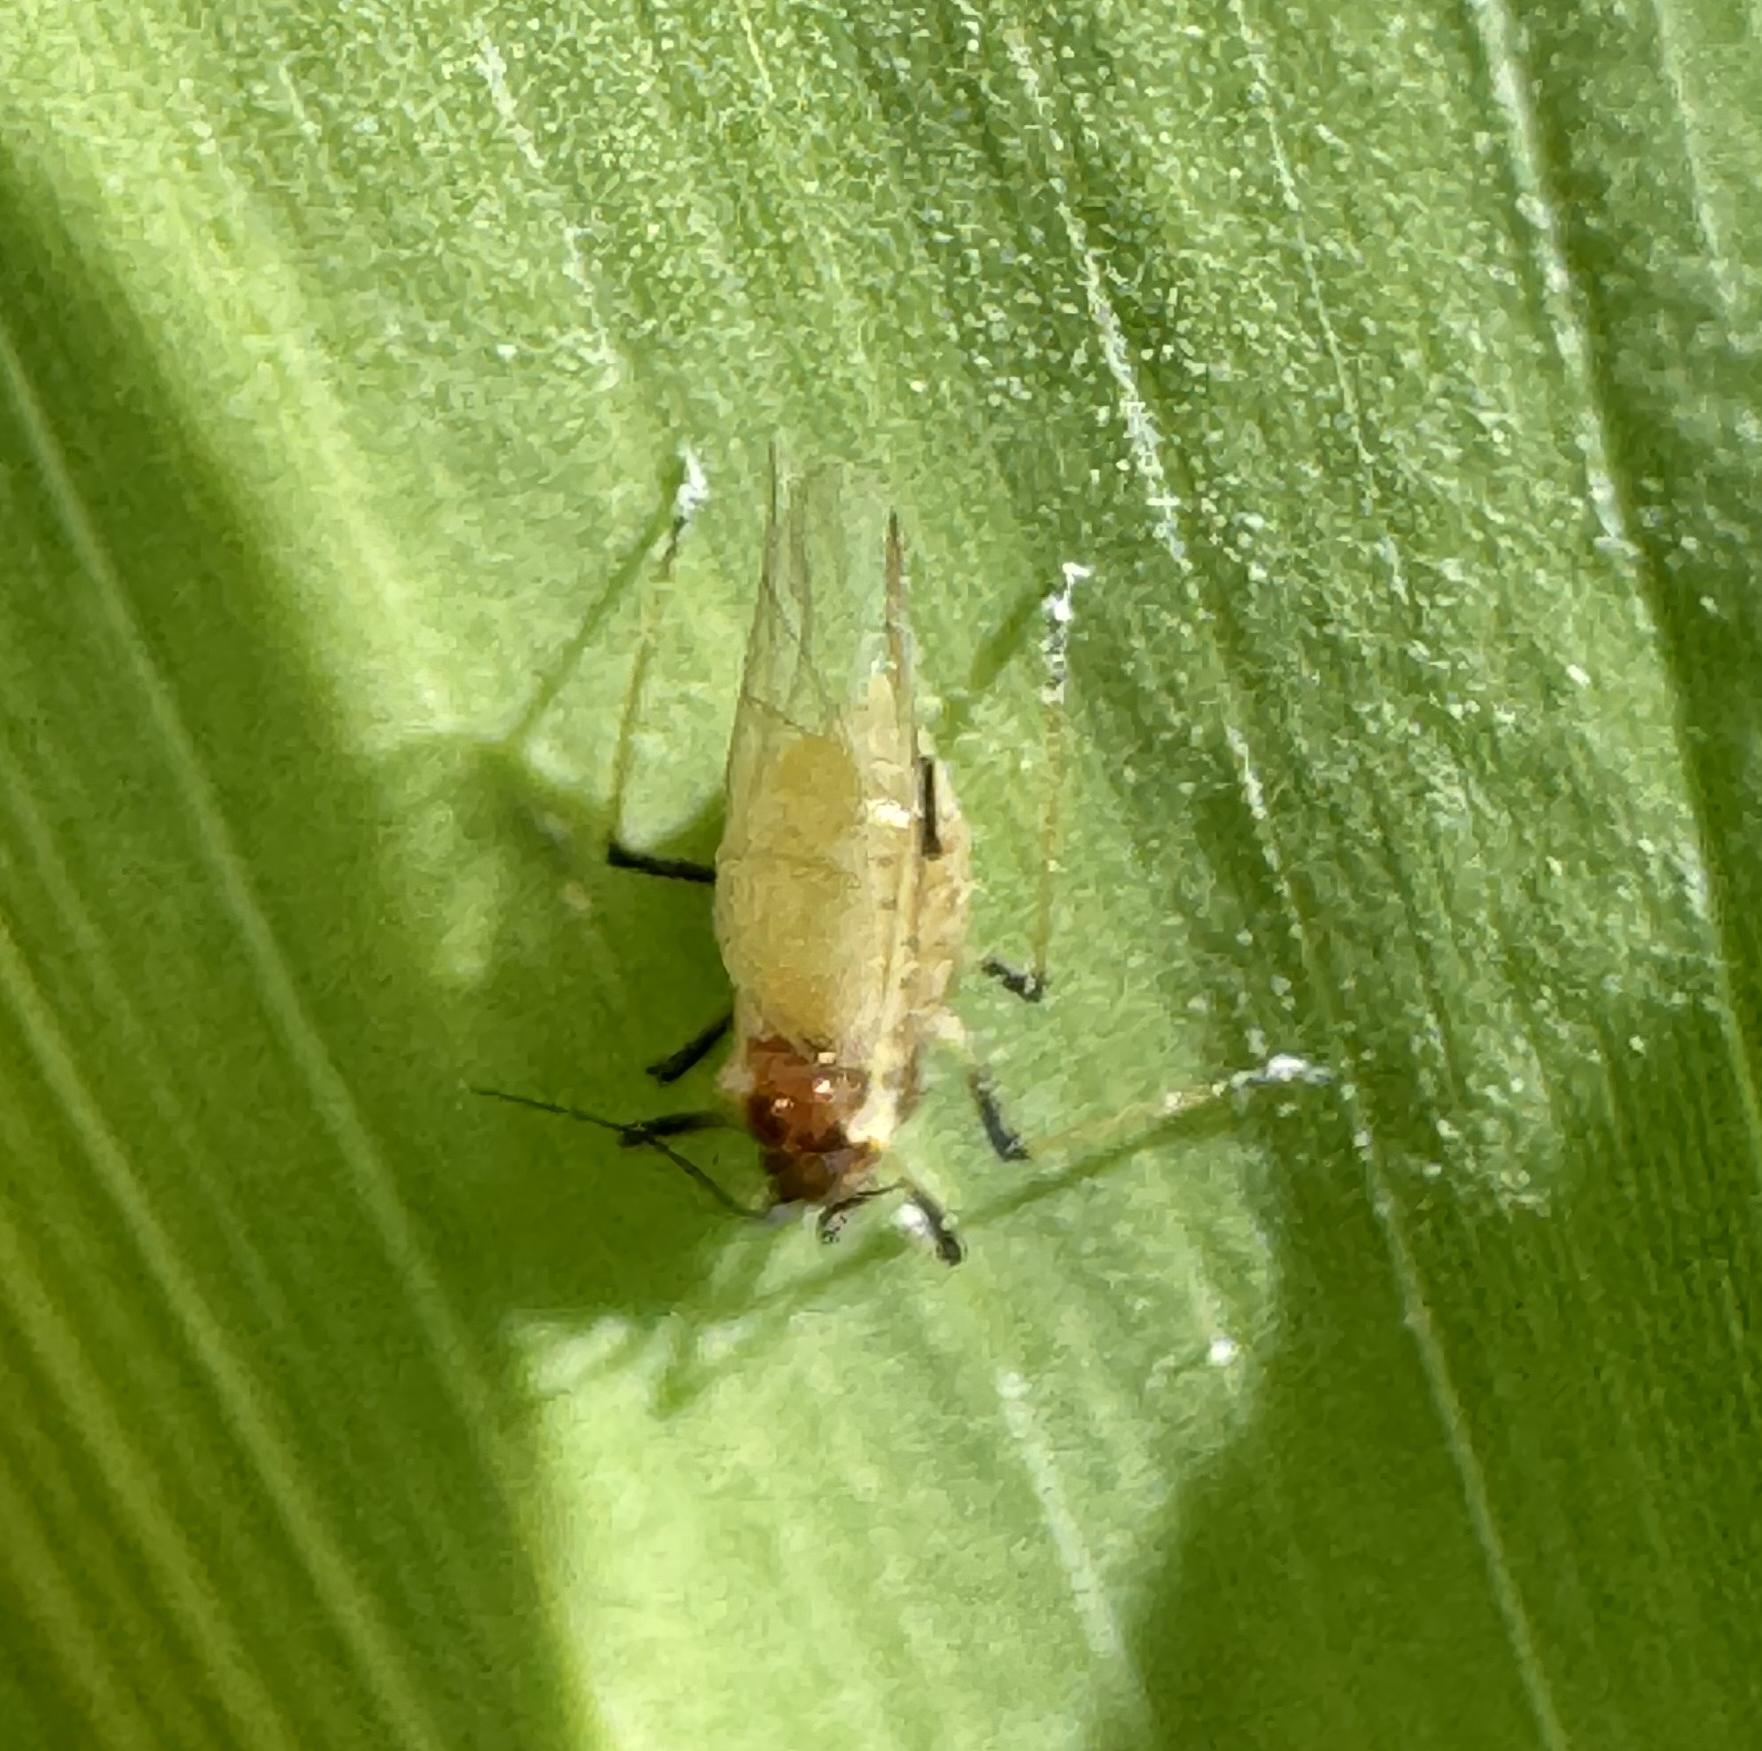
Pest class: english_grain_aphid